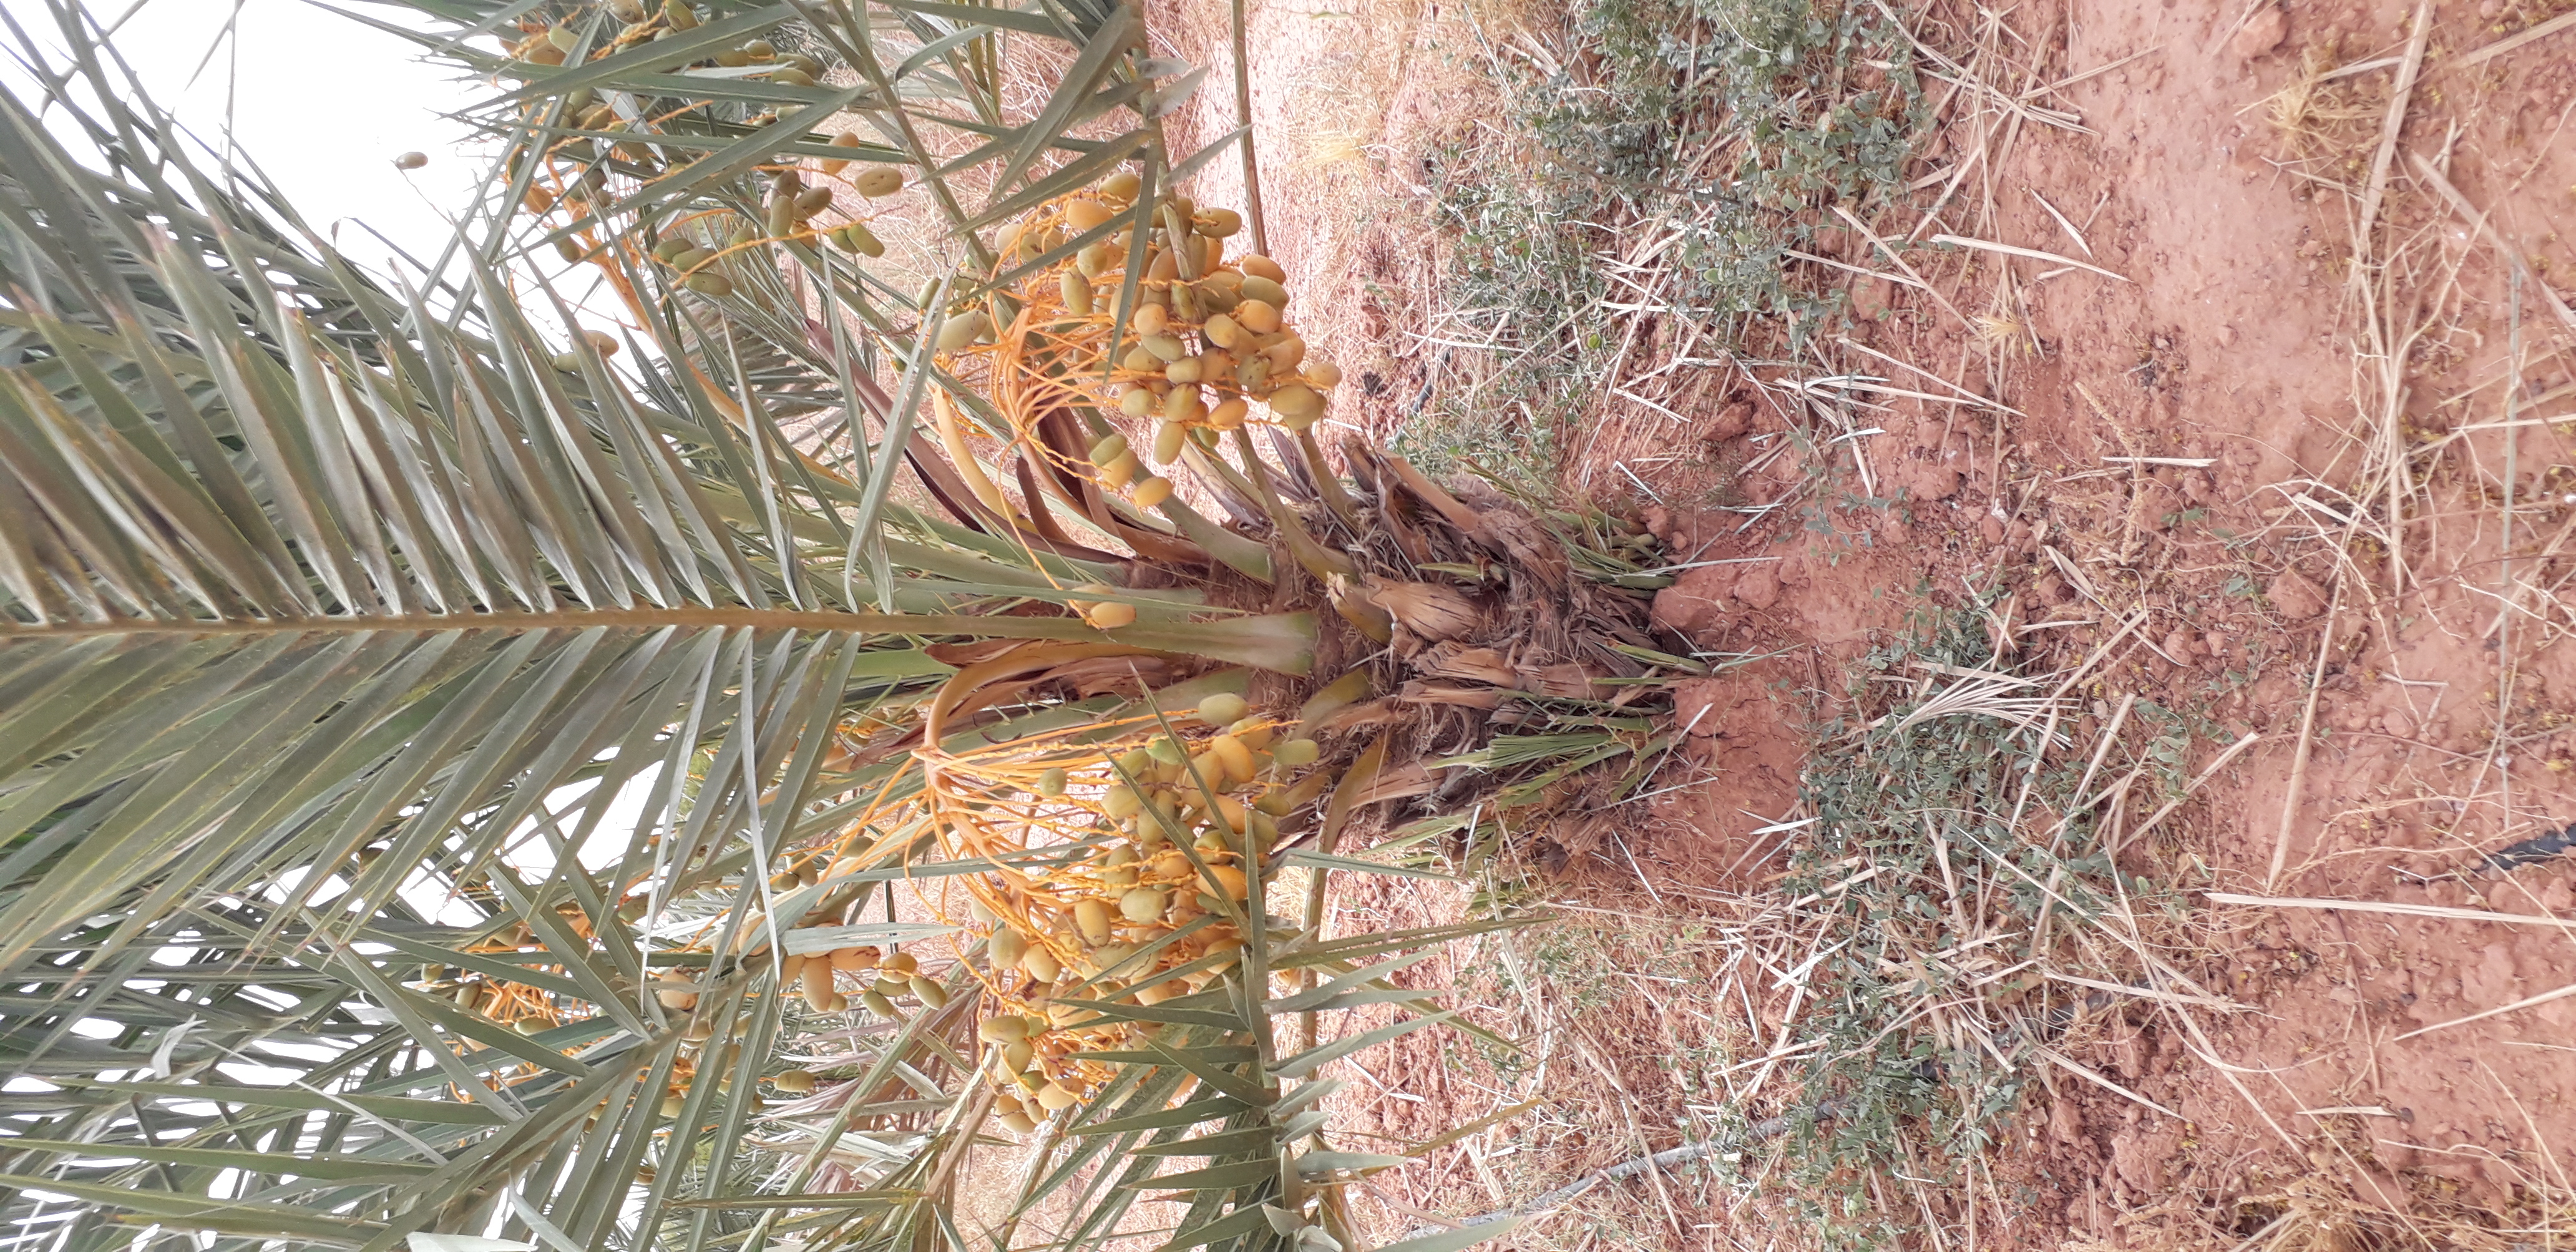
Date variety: Boumajhoul